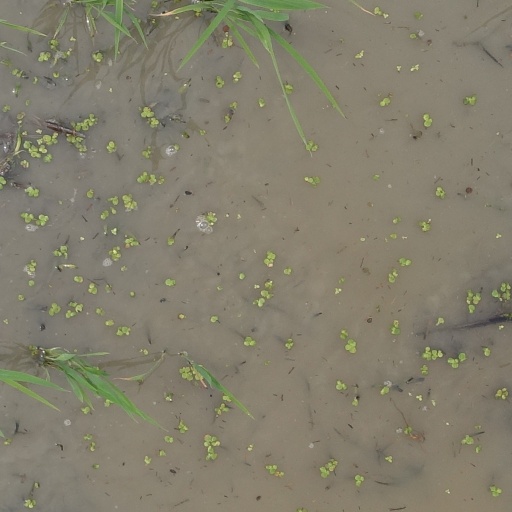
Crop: rice